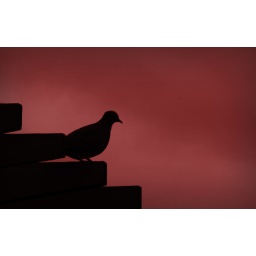
black bird singing in the dead of night